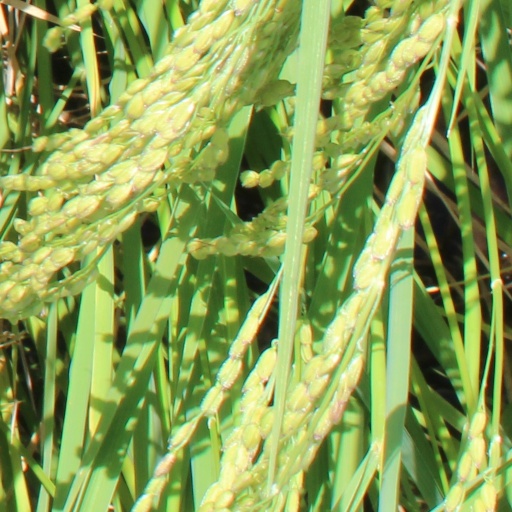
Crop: rice